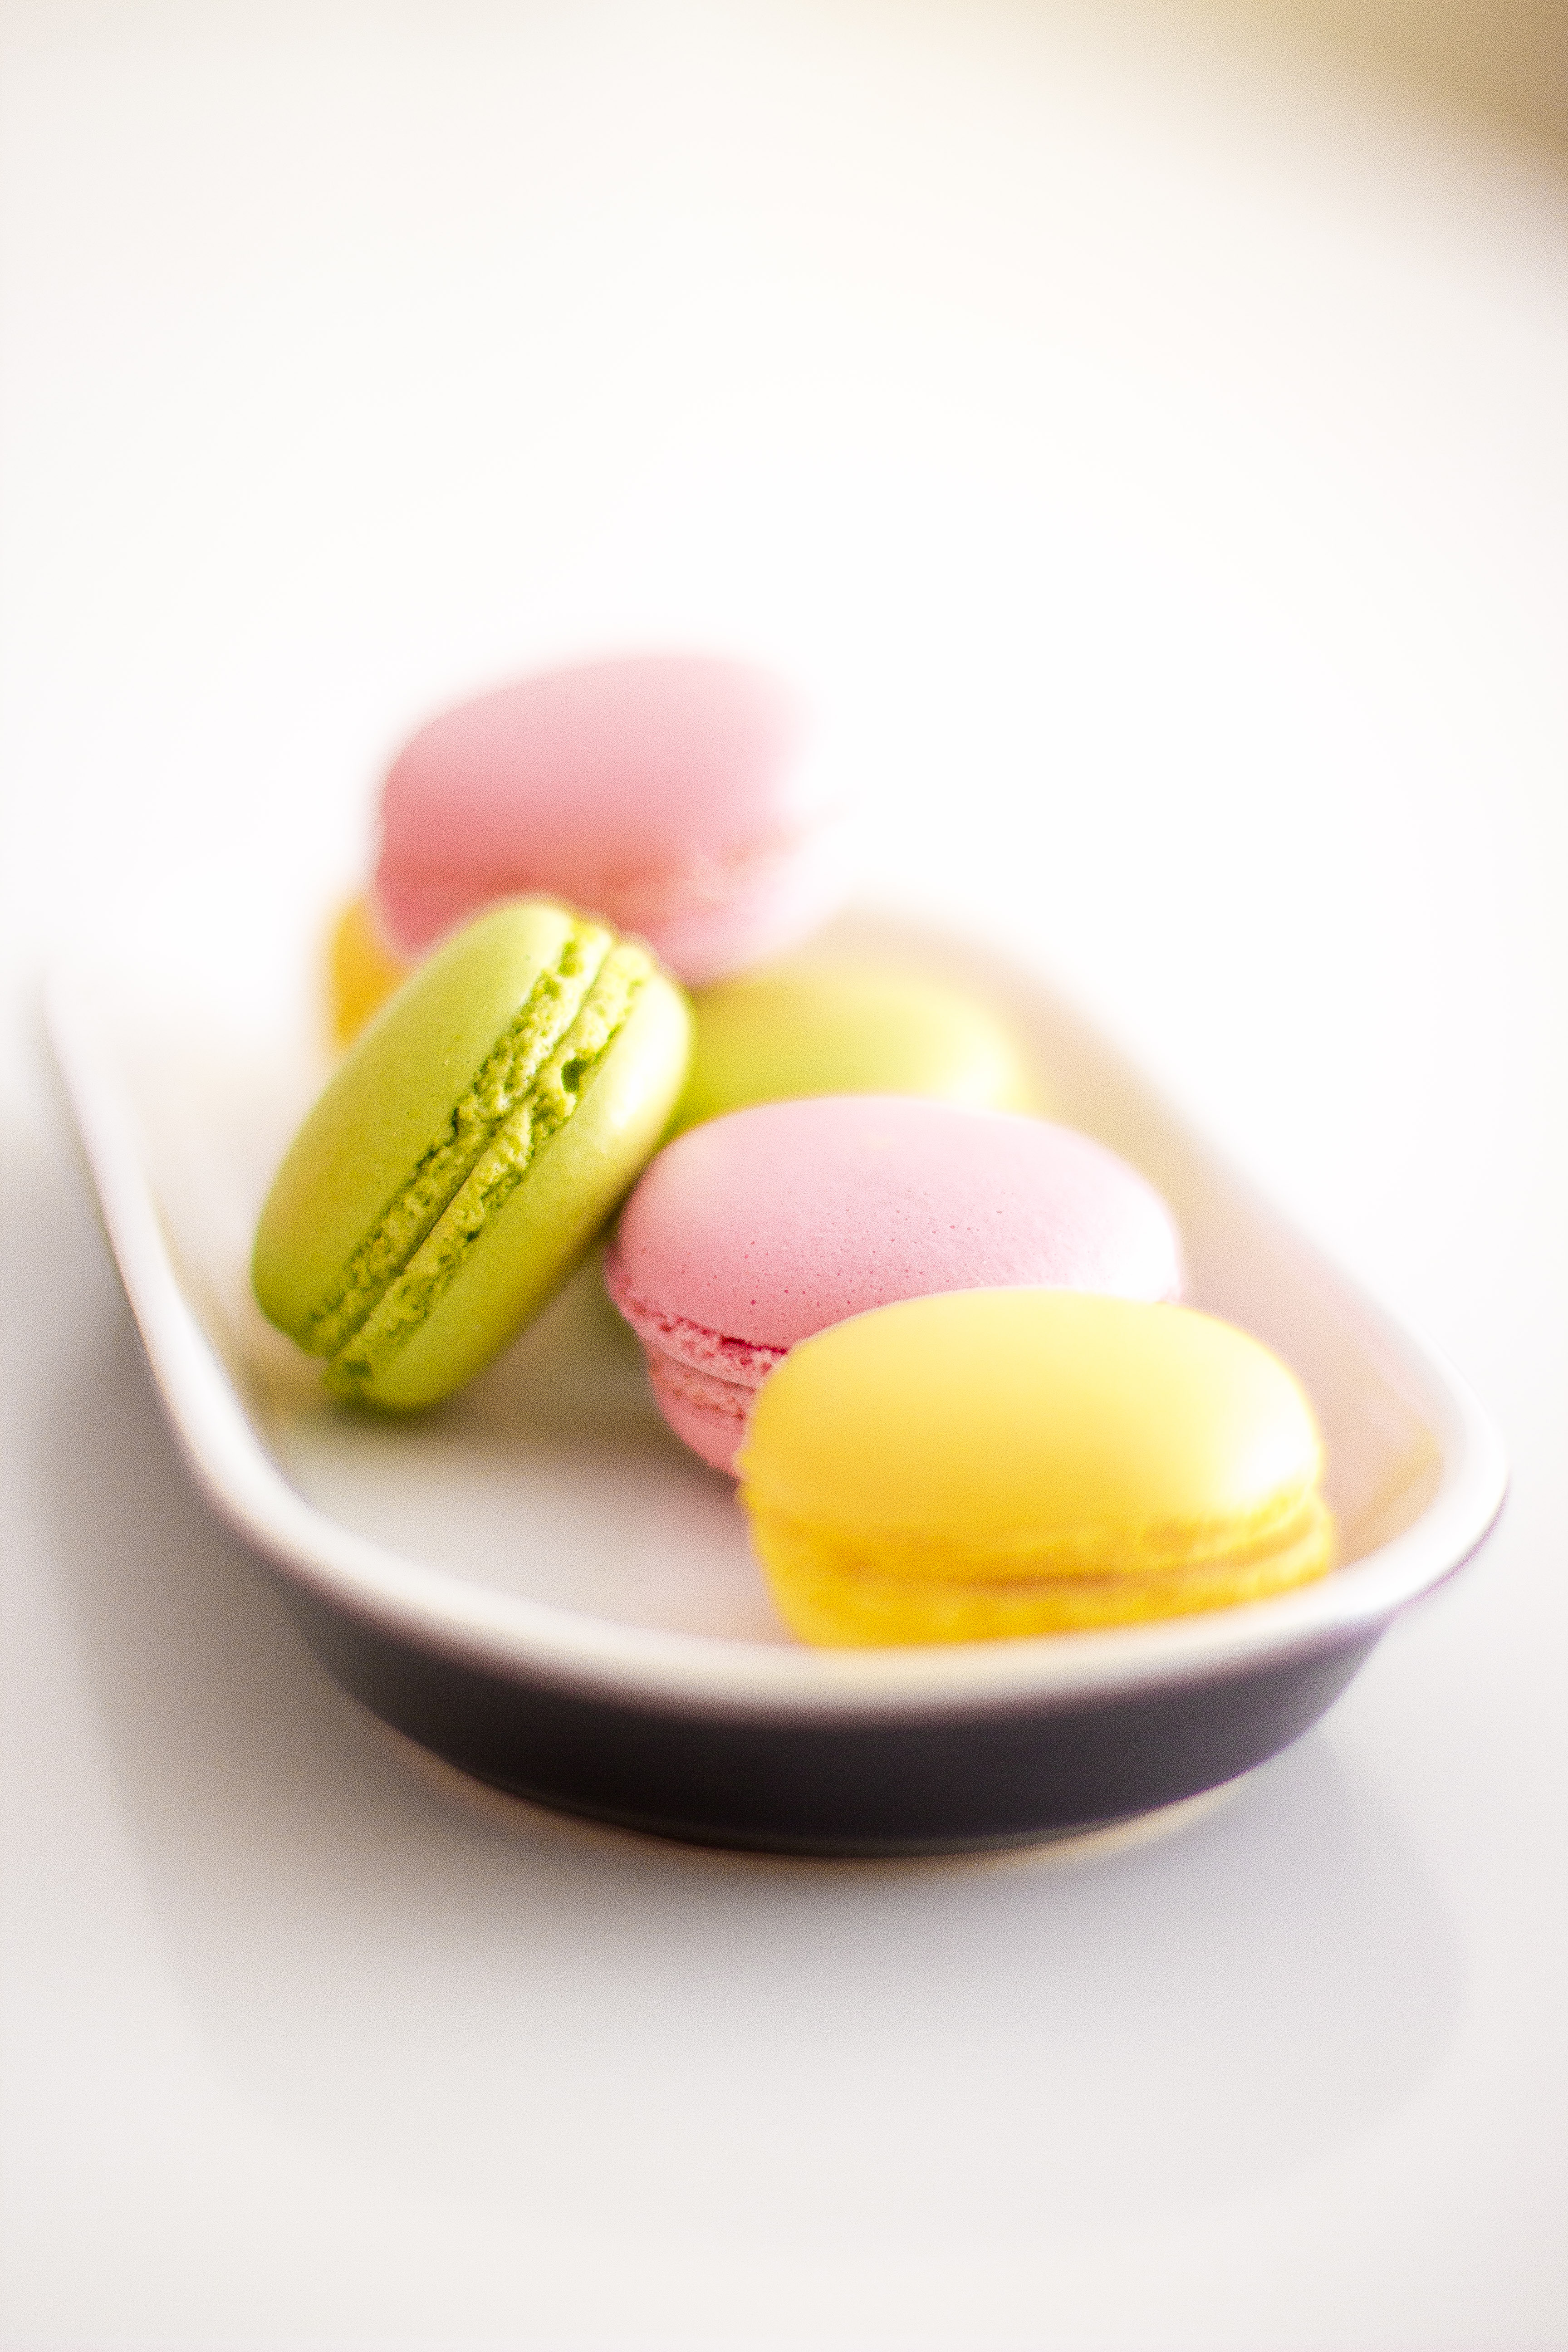
sweet, food, produce, macaroon, dessert, cookies, macarons, yummy, flavor, macaroons